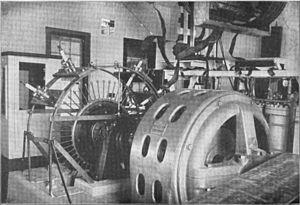
L'électricité existe depuis les débuts de l'univers qui est composé, selon des principes physiques, de « matière ». Son histoire vue par les hommes remonte aux débuts de l'humanité, car l'électricité est partout présente, très discrète la majorité du temps. Elle se manifeste parfois de manière très spectaculaire et brutale : par exemple sous forme d'éclairs associés au tonnerre et à des destructions.